Limburg (Lahn) station

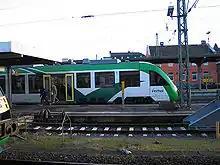
LINT 41 of vectus Verkehrsgesellschaft in Limburg station

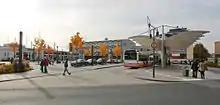
Station forecourt

During the construction of the Cologne–Frankfurt high-speed railway, it was decided not to establish a rail link between Limburg (Lahn) station and Limburg Süd station. Buses that stop at the bus station on the south side of the station connect the two stations together and are free for travelers with train tickets to either station.